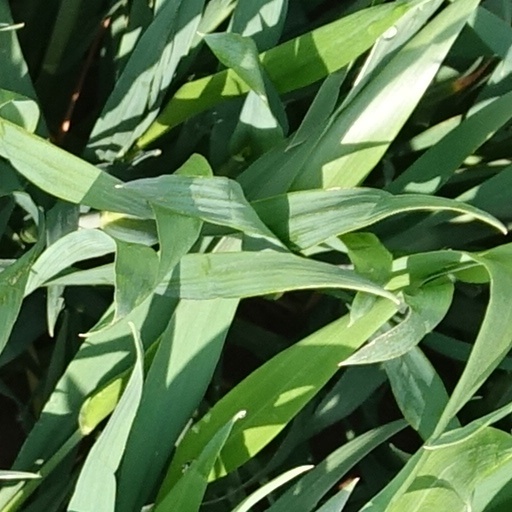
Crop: wheat